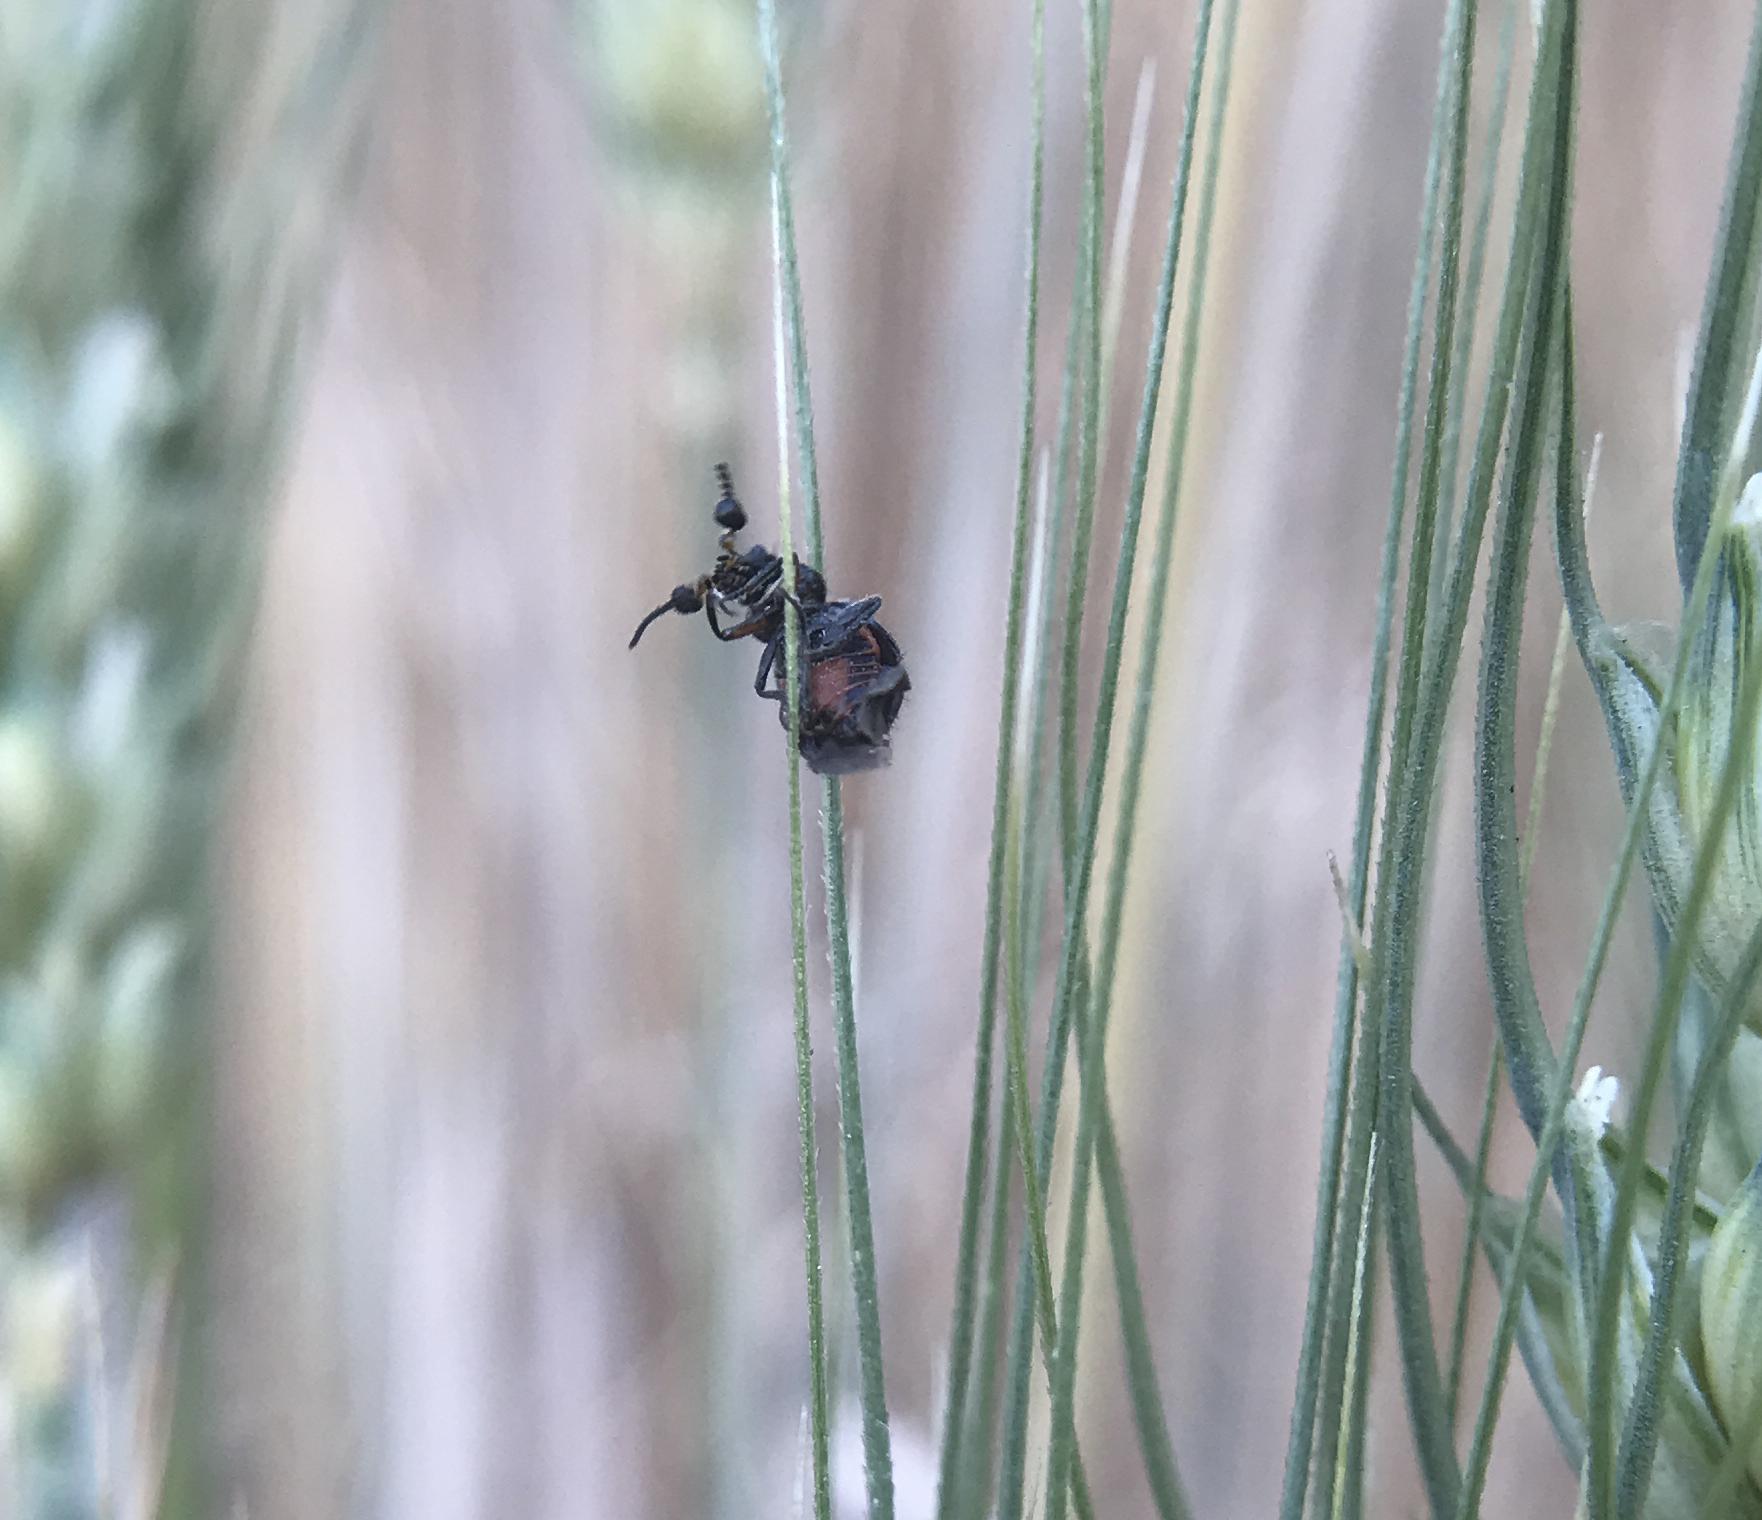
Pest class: predators